Cathedral of Our Lady of the Angels

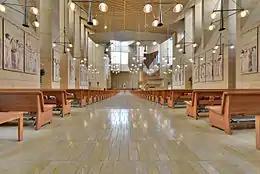
View of seating in the nave

The architect was Pritzker Prize-winning Spaniard Rafael Moneo. Using elements of postmodern architecture, the church and the Cathedral Center feature a series of acute and obtuse angles while avoiding right angles. Contemporary statuary and appointments decorate the complex. Prominent of these appointments are the bronze doors and the statue called "The Virgin Mary", all adorning the entrance and designed by Robert Graham. Other features include three fountains and a bronze sculpture by Johnny Bear Contreras dedicated as a Native American memorial. The building is equipped with solar panels for generating 15% of its electricity.